Stardom Bound

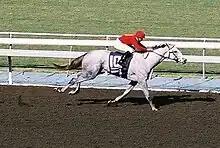
Stardom Bound wins the BC Juvenile Fillies

Stardom Bound (foaled in Kentucky on April 9, 2006) is an American Thoroughbred racehorse who won the 2008 Breeders' Cup Juvenile Fillies and the Eclipse Award for Champion 2-Year-Old Filly.